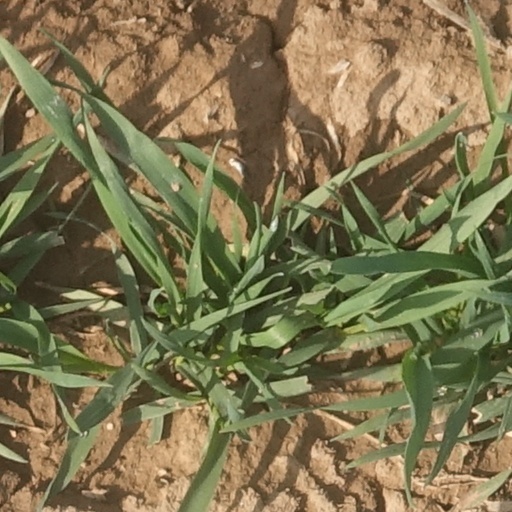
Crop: wheat